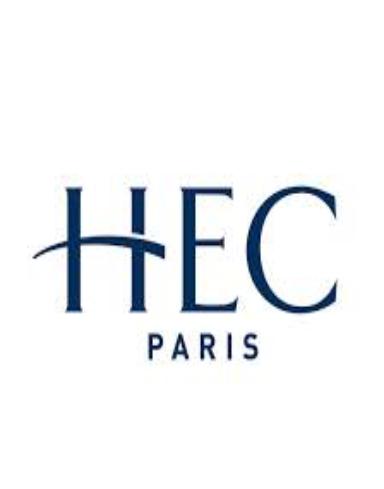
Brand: HEC
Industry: Electronic